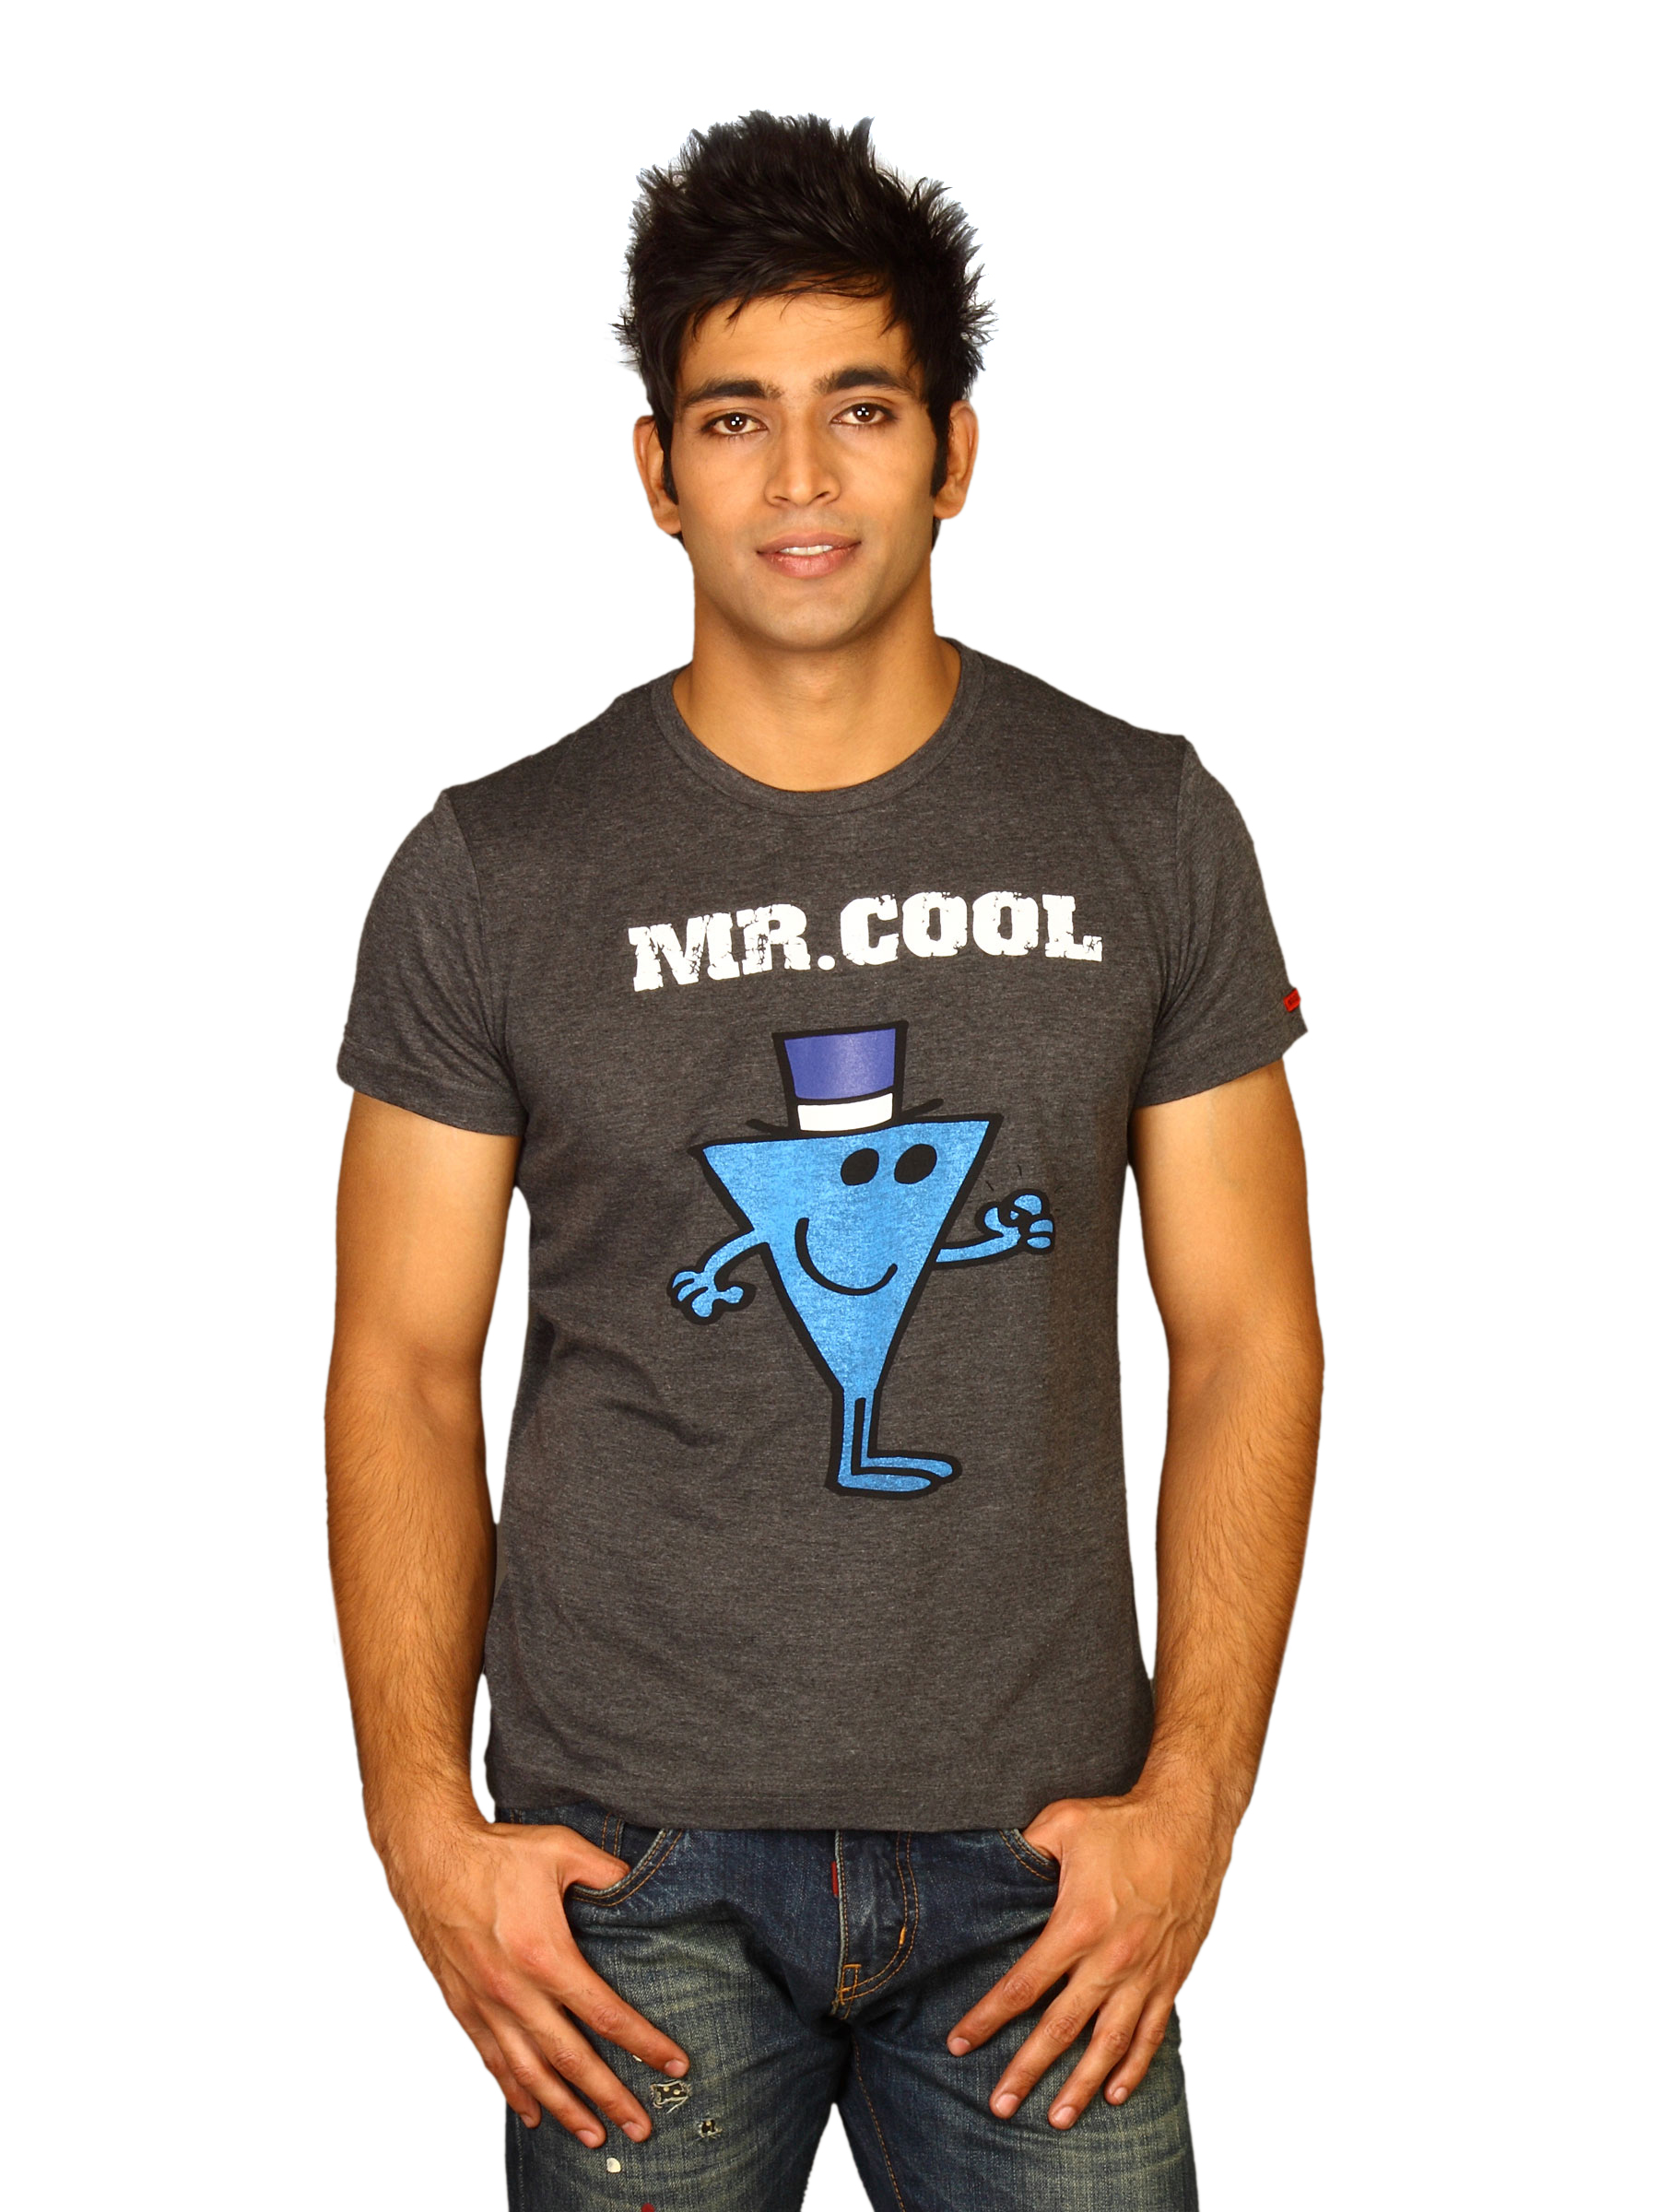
Mr.Men Men's Mr.Cool Black T-shirt
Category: Apparel / Topwear / Tshirts
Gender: Men
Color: Grey
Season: Summer 2011
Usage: Casual